Xiaobei station

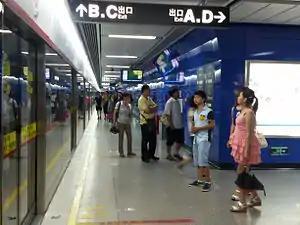

Xiaobei Station is a station on Line 5 of the Guangzhou Metro. It is located under East Huanshi Road near the Beixiu Building in the Yuexiu District. It opened on 28December 2009.